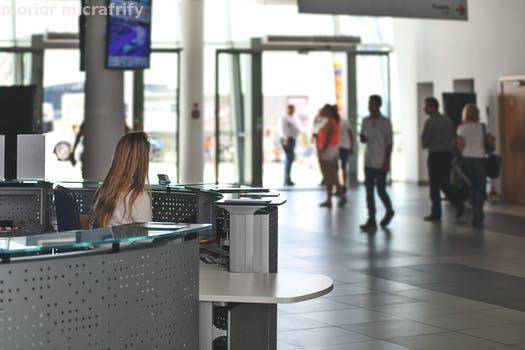
Label: Watermark